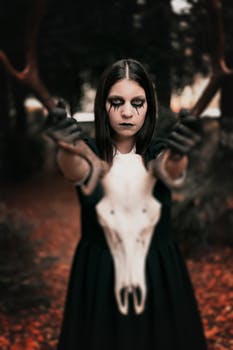
Label: No Watermark